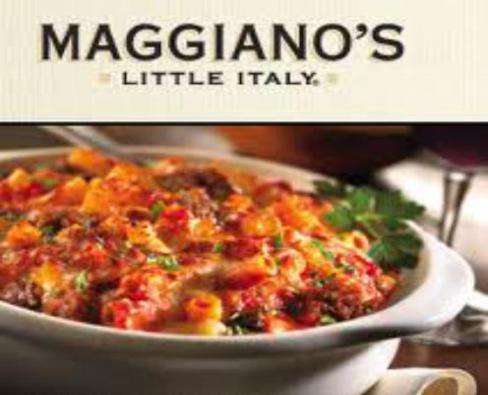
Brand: maggiano's little italy
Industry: Food